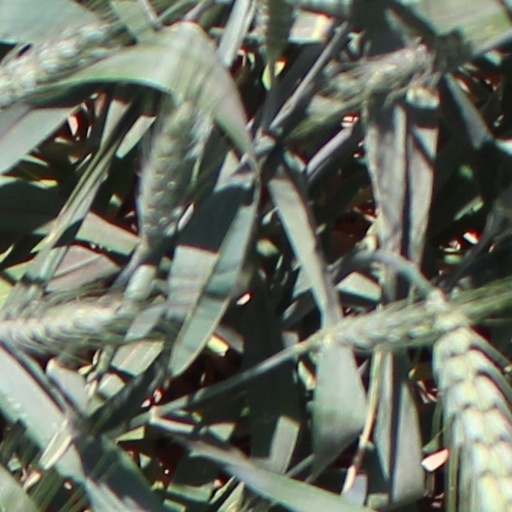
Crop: wheat